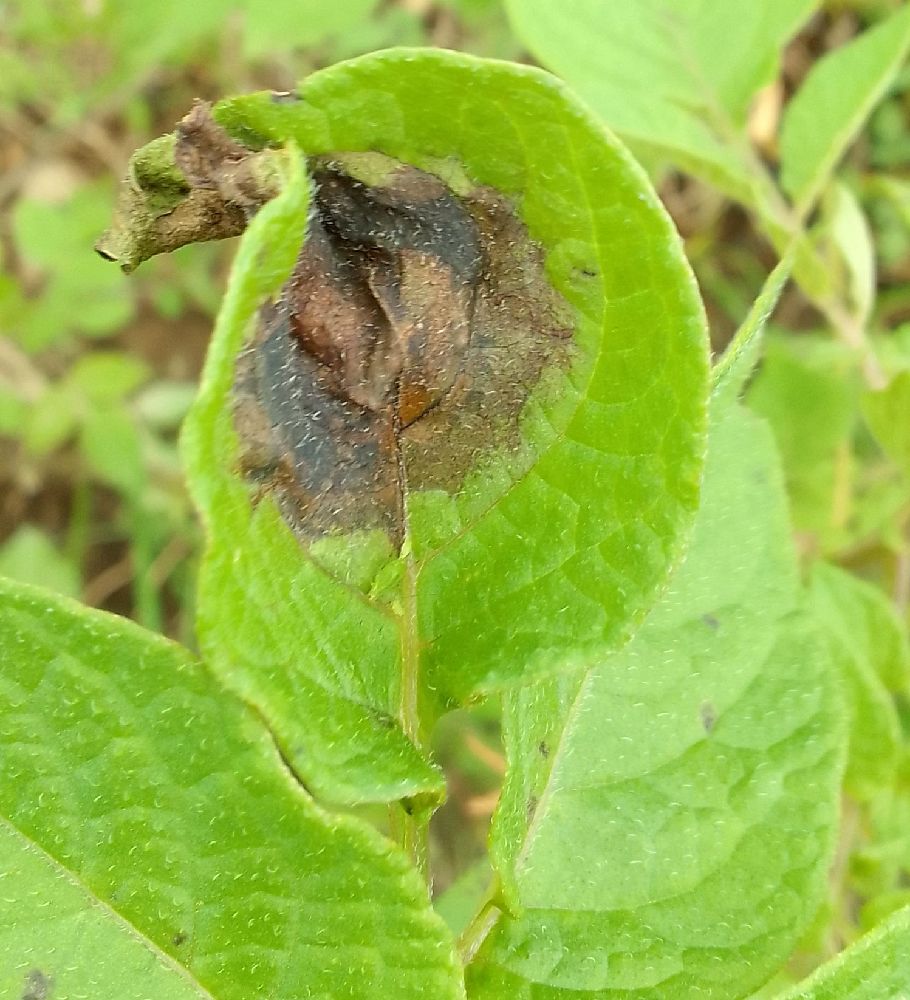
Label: Late blight